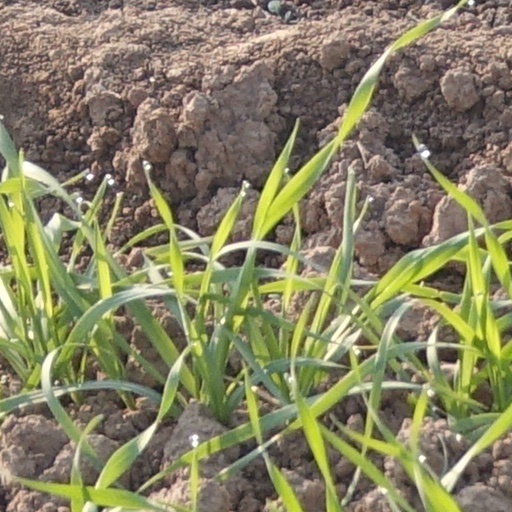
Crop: wheat